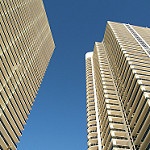
Label: buildings